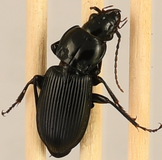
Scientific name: Pterostichus novus
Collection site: Steigerwaldt-Chequamegon NEON (STEI), plot STEI_003